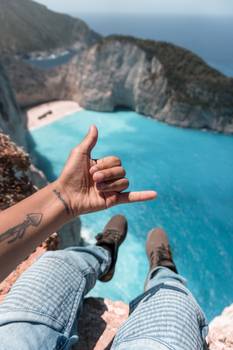
Label: No Watermark